2019–2022 Chilean protests

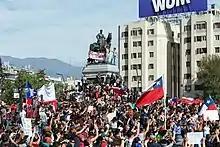
Protesters in Plaza Baquedano on 22 October

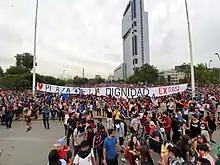
Protesters in Plaza Baquedano on 8 November

During the late hours of the day, a photograph circulated on social media showing the President away from La Moneda Palace, attending the birthday of one of his grandchildren. The celebration took place at a restaurant named Romaría, an expensive pizza parlour in the northern district of Vitacura, one of Santiago's wealthiest. Government authorities confirmed the situation, explaining that it was a brief stop while the president was returning to La Moneda to address the crisis. However, the image became an iconic moment, symbolizing the disconnection between the president and his administration and the reality faced by people suffering from the high cost of living and the chaos caused by the protests. Piñera later addressed the nation and announced a 15-day state of emergency in the capital, allowing the armed forces to patrol the city alongside the Carabineros, Chile's militarized national police force.